Maxwell Nicholas Sparks

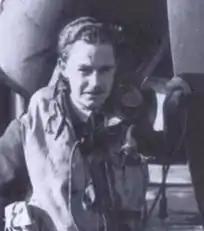
A young Pilot Officer Maxwell Nicholas Sparks, standing with his hand on (probably) the propeller of his Mosquito FBVI, serial HX982 (coded EG-T)

Flight Lieutenant Maxwell Nicholas Sparks AFC (30 December 1920 – 13 June 2013) was a former officer and pilot in the Royal New Zealand Air Force and Royal Air Force.